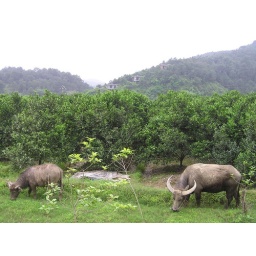
Hungry water buffalo after a hard day's slog in the field